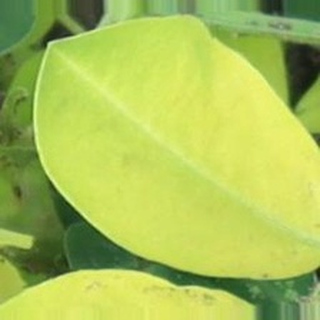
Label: groundnut_nutrition_deficiency